Van Nuys

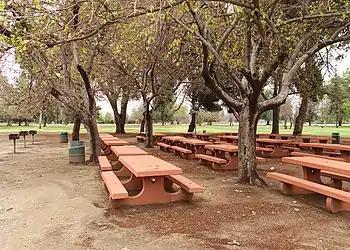
Woodley Park picnic area

In October 2005, the Metro Orange Line opened with two stations, Van Nuys station (Los Angeles Metro) and Sepulveda station.